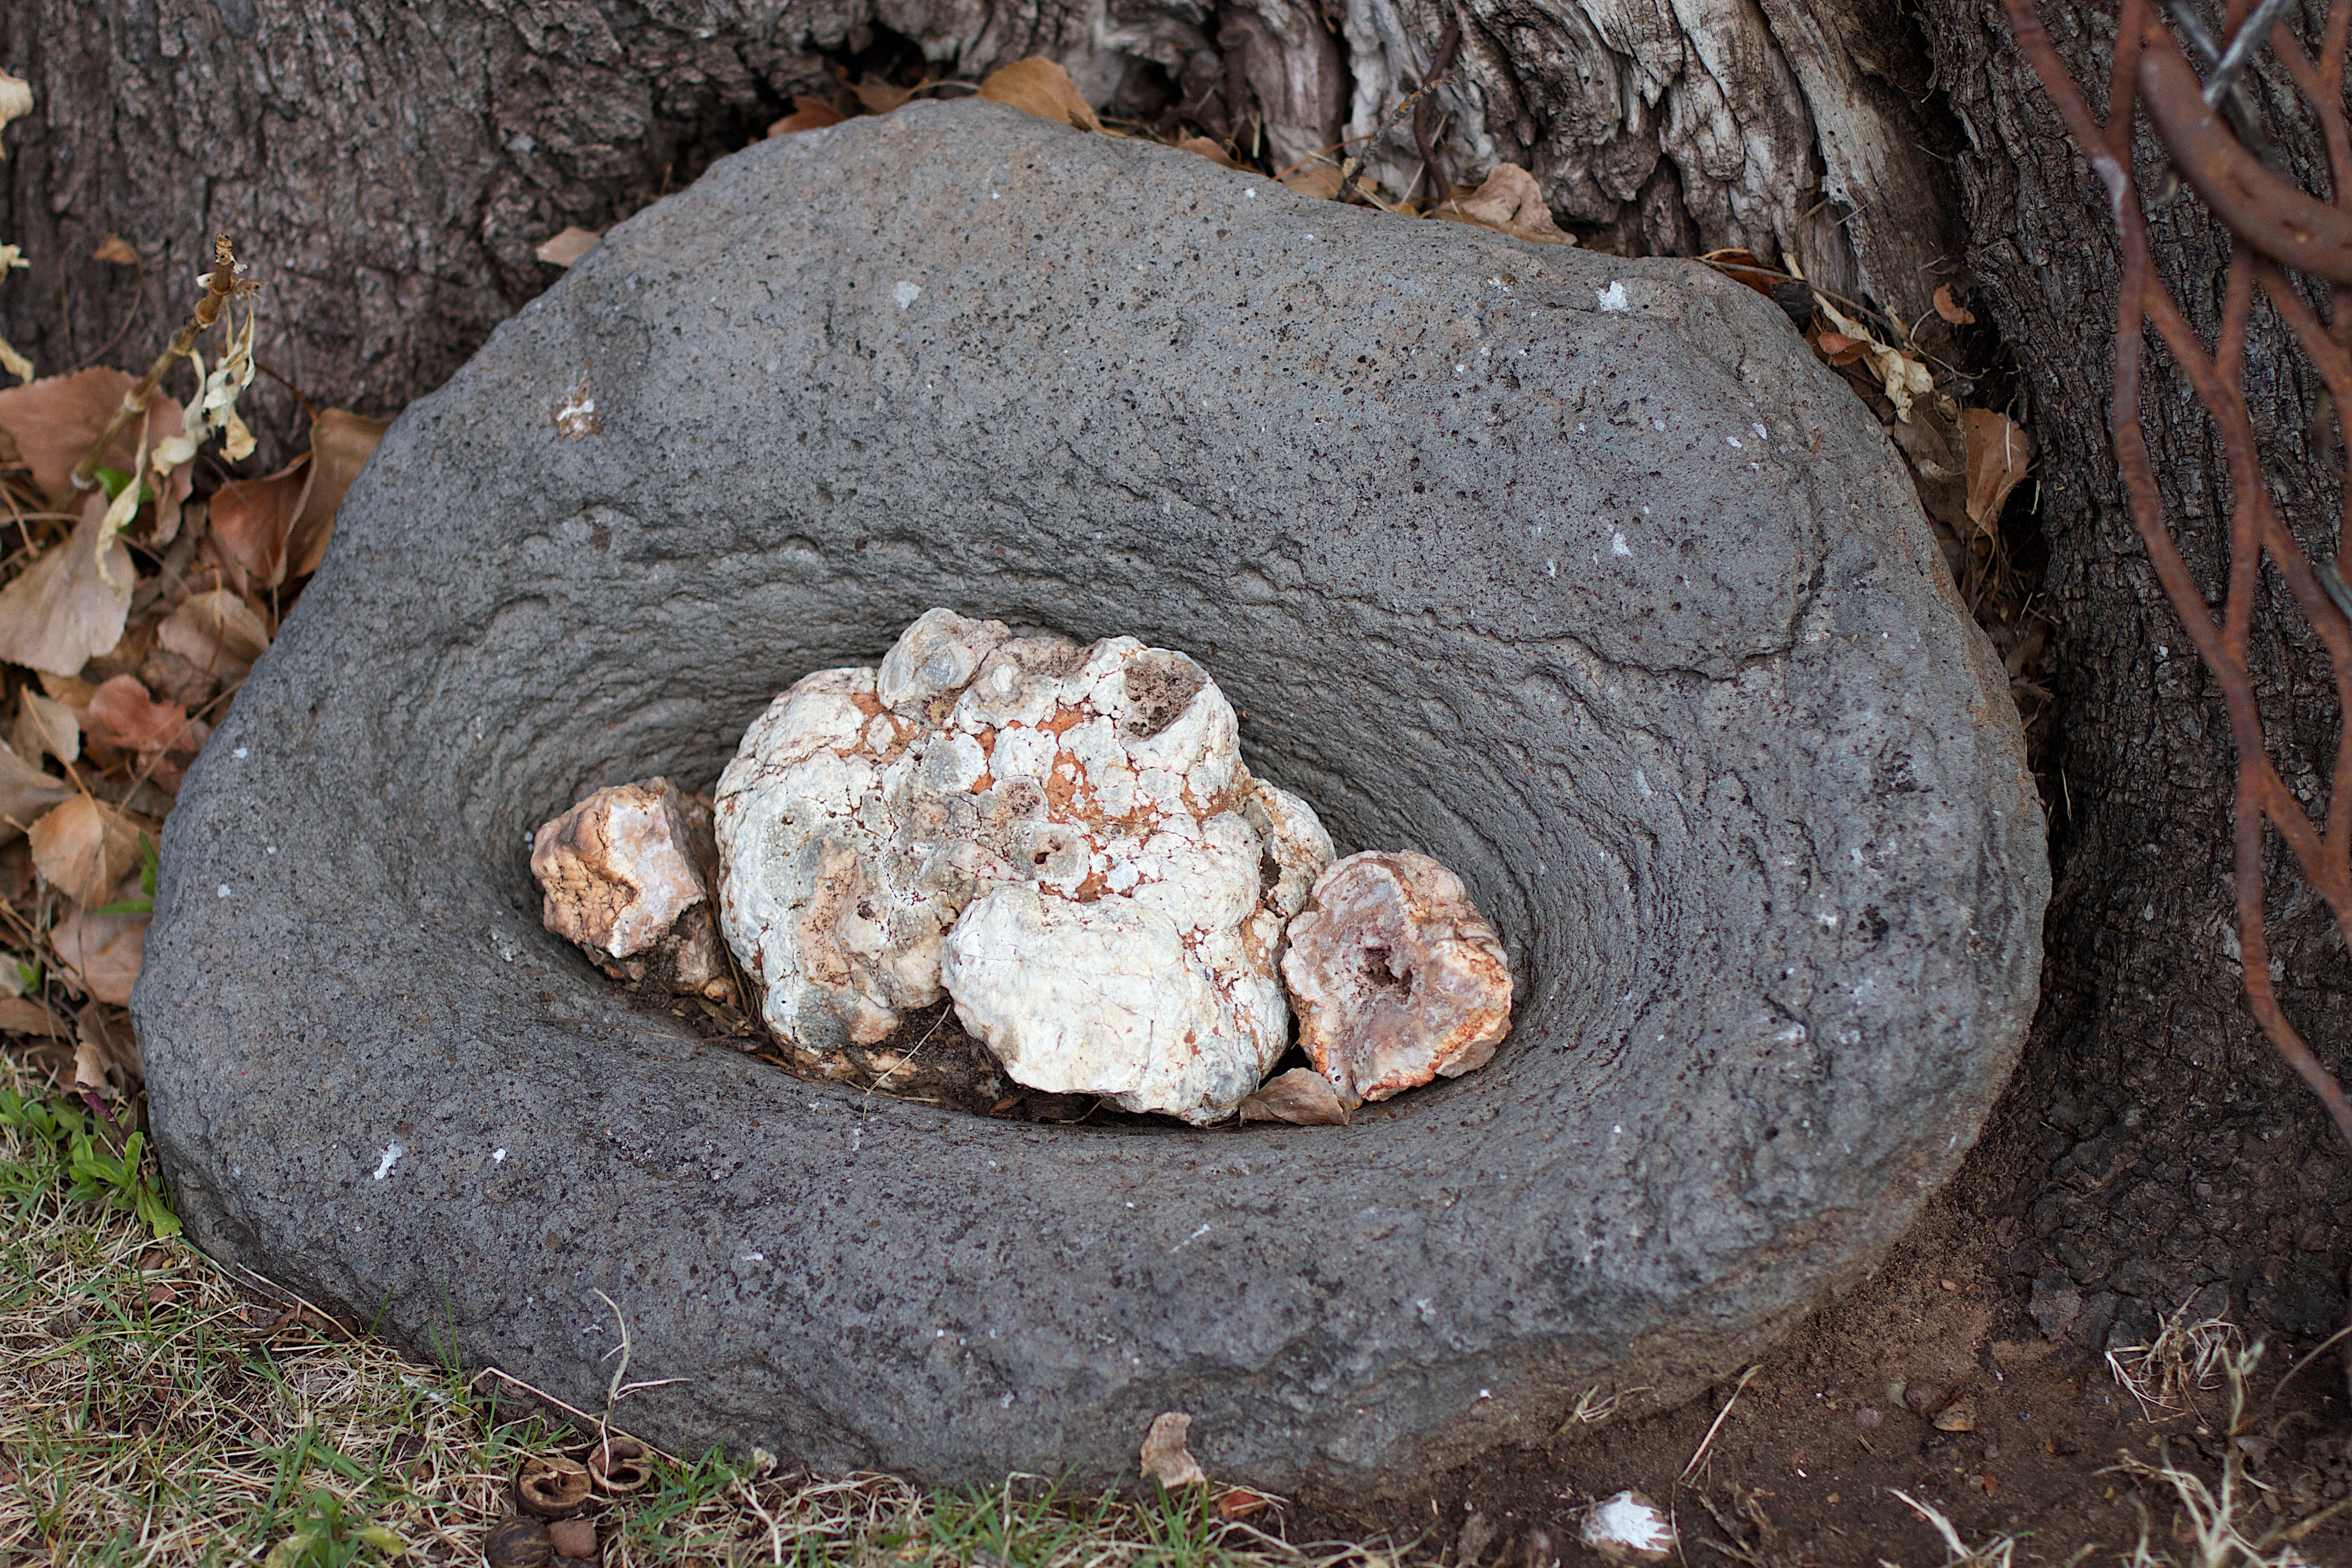
rock, wood, soil, geology, randallhouse